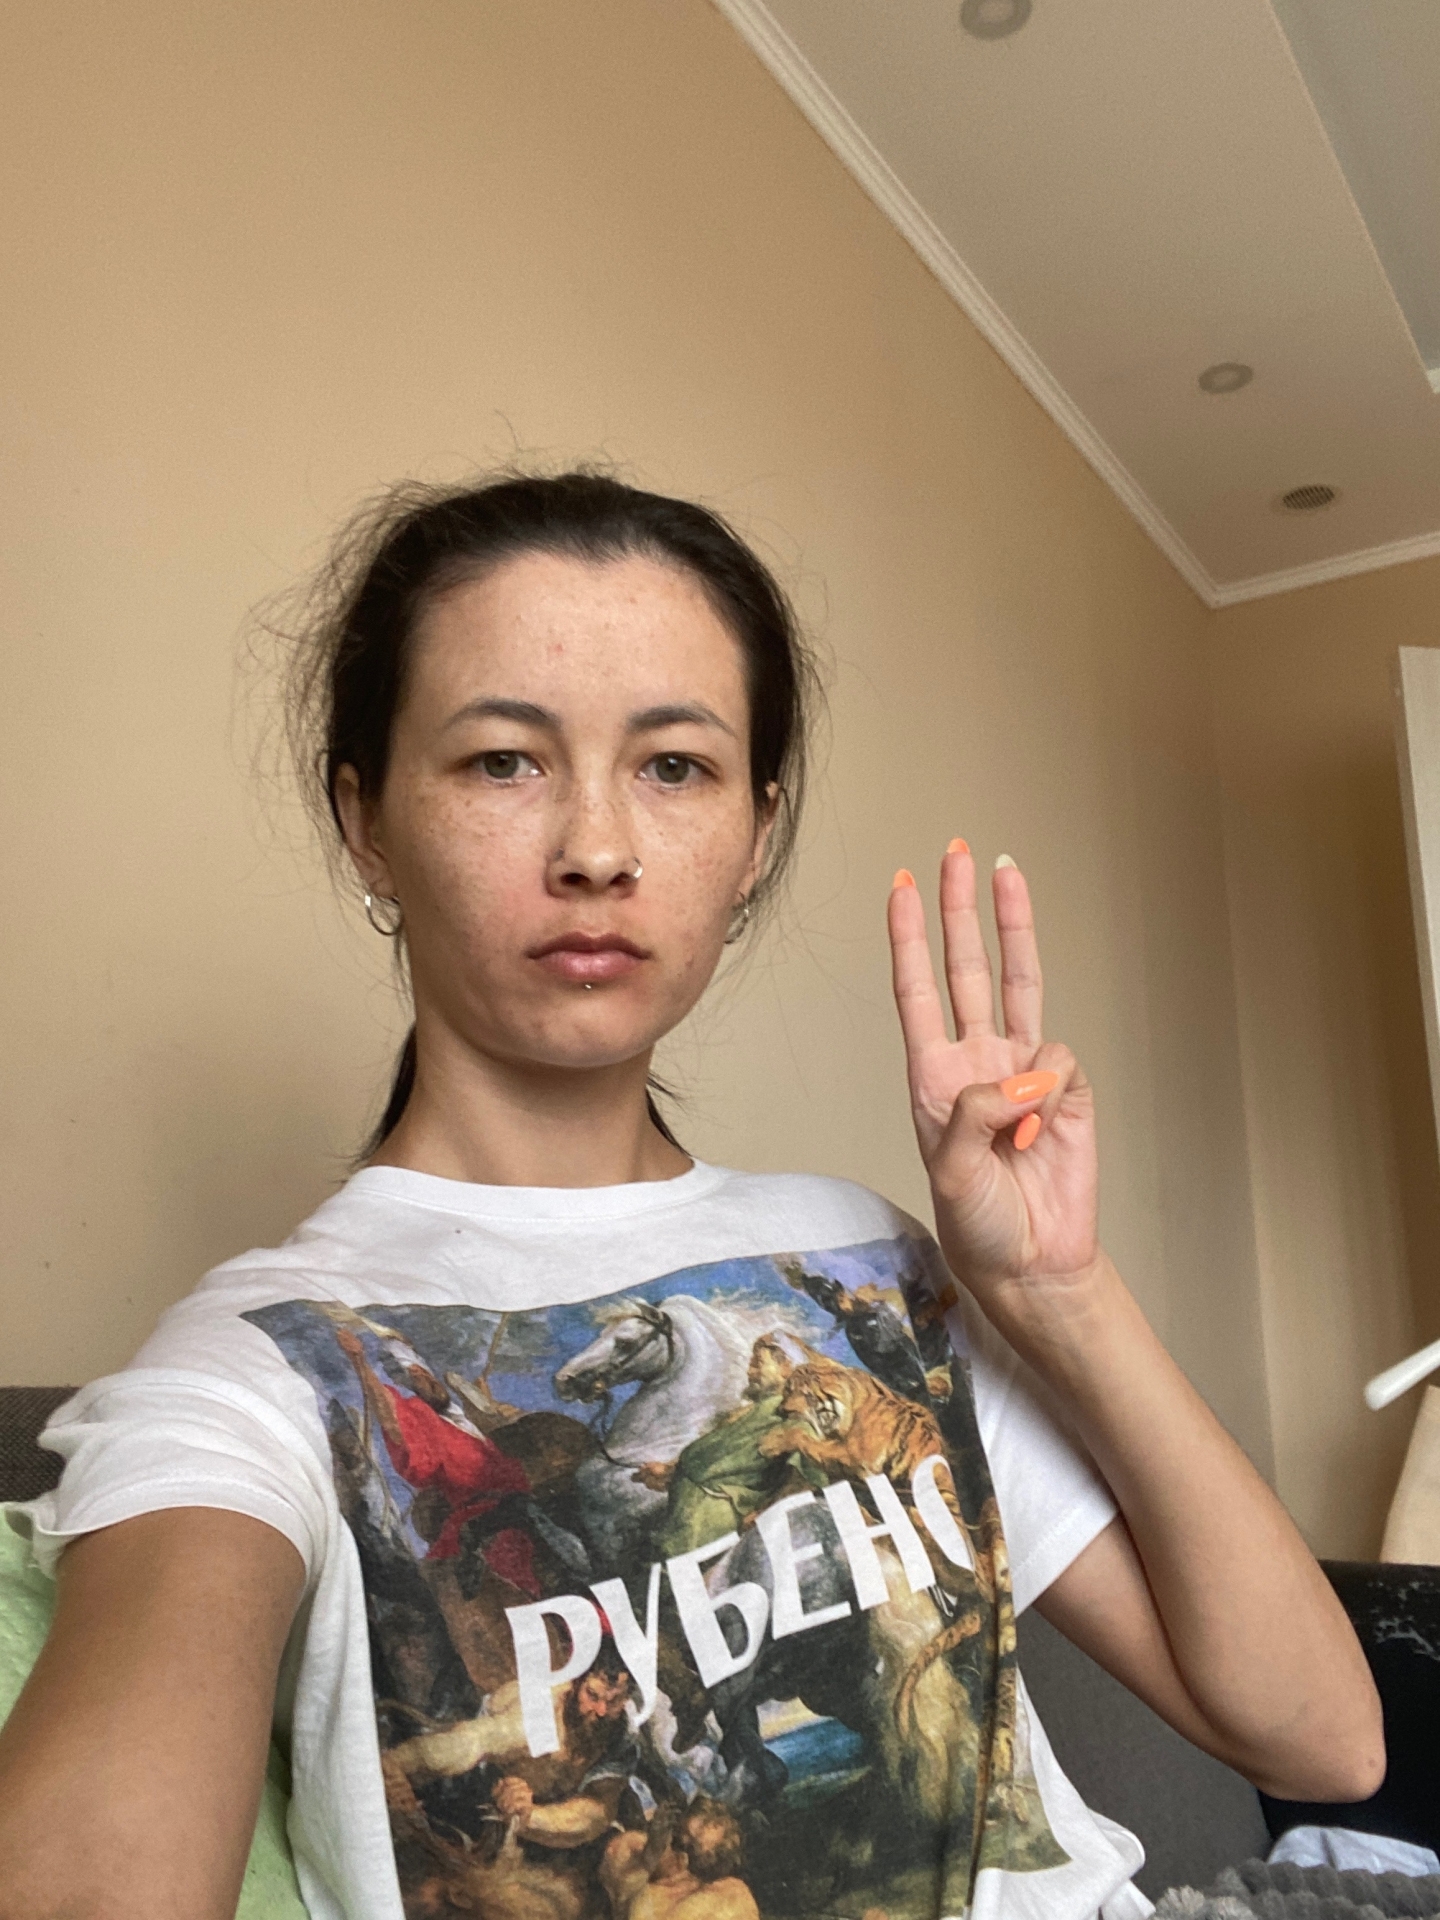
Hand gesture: three